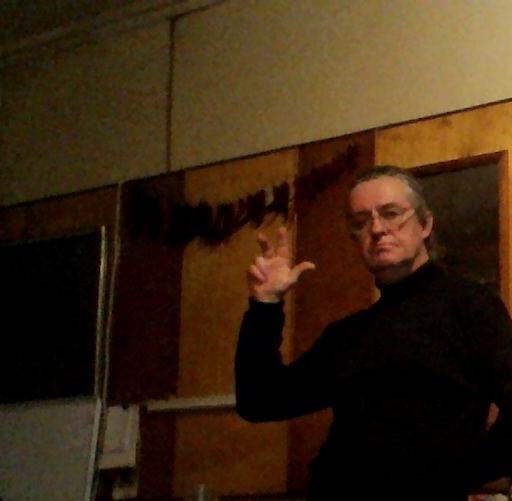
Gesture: three2